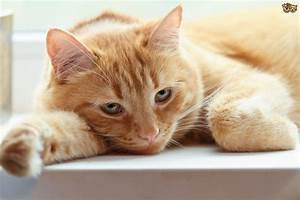
Label: gatto